Mathilda Linsén

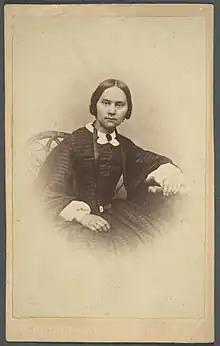
Johanna Mathilda

Johanna "Mathilda" Linsén (November 26, 1831, Helsinki - February 5, 1872), was a Finnish pedagogue. She is regarded as a pioneer within the education of the blind in Finland: she was the founder and principal of the first school for the blind in Finland in 1865-1872.